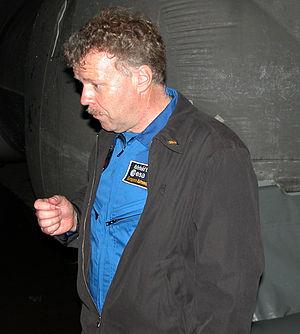
Source = Own Work Author = Bruno Barral (ByB)
Reinhold Ewald, né le 18 décembre 1956, est physicien et spationaute de l'Agence spatiale européenne.